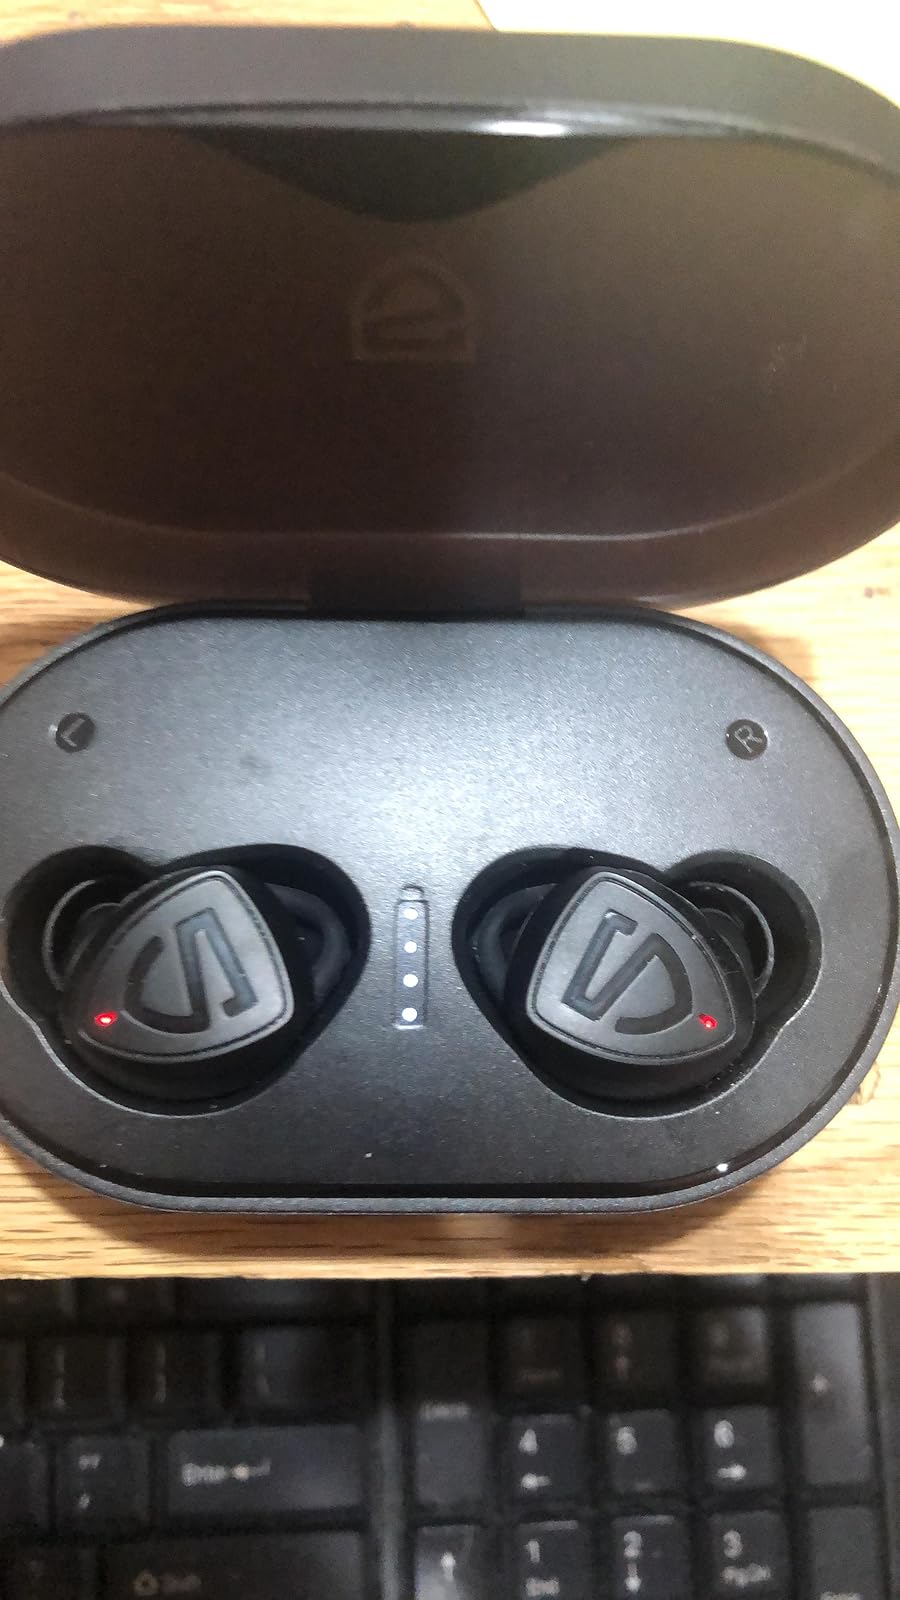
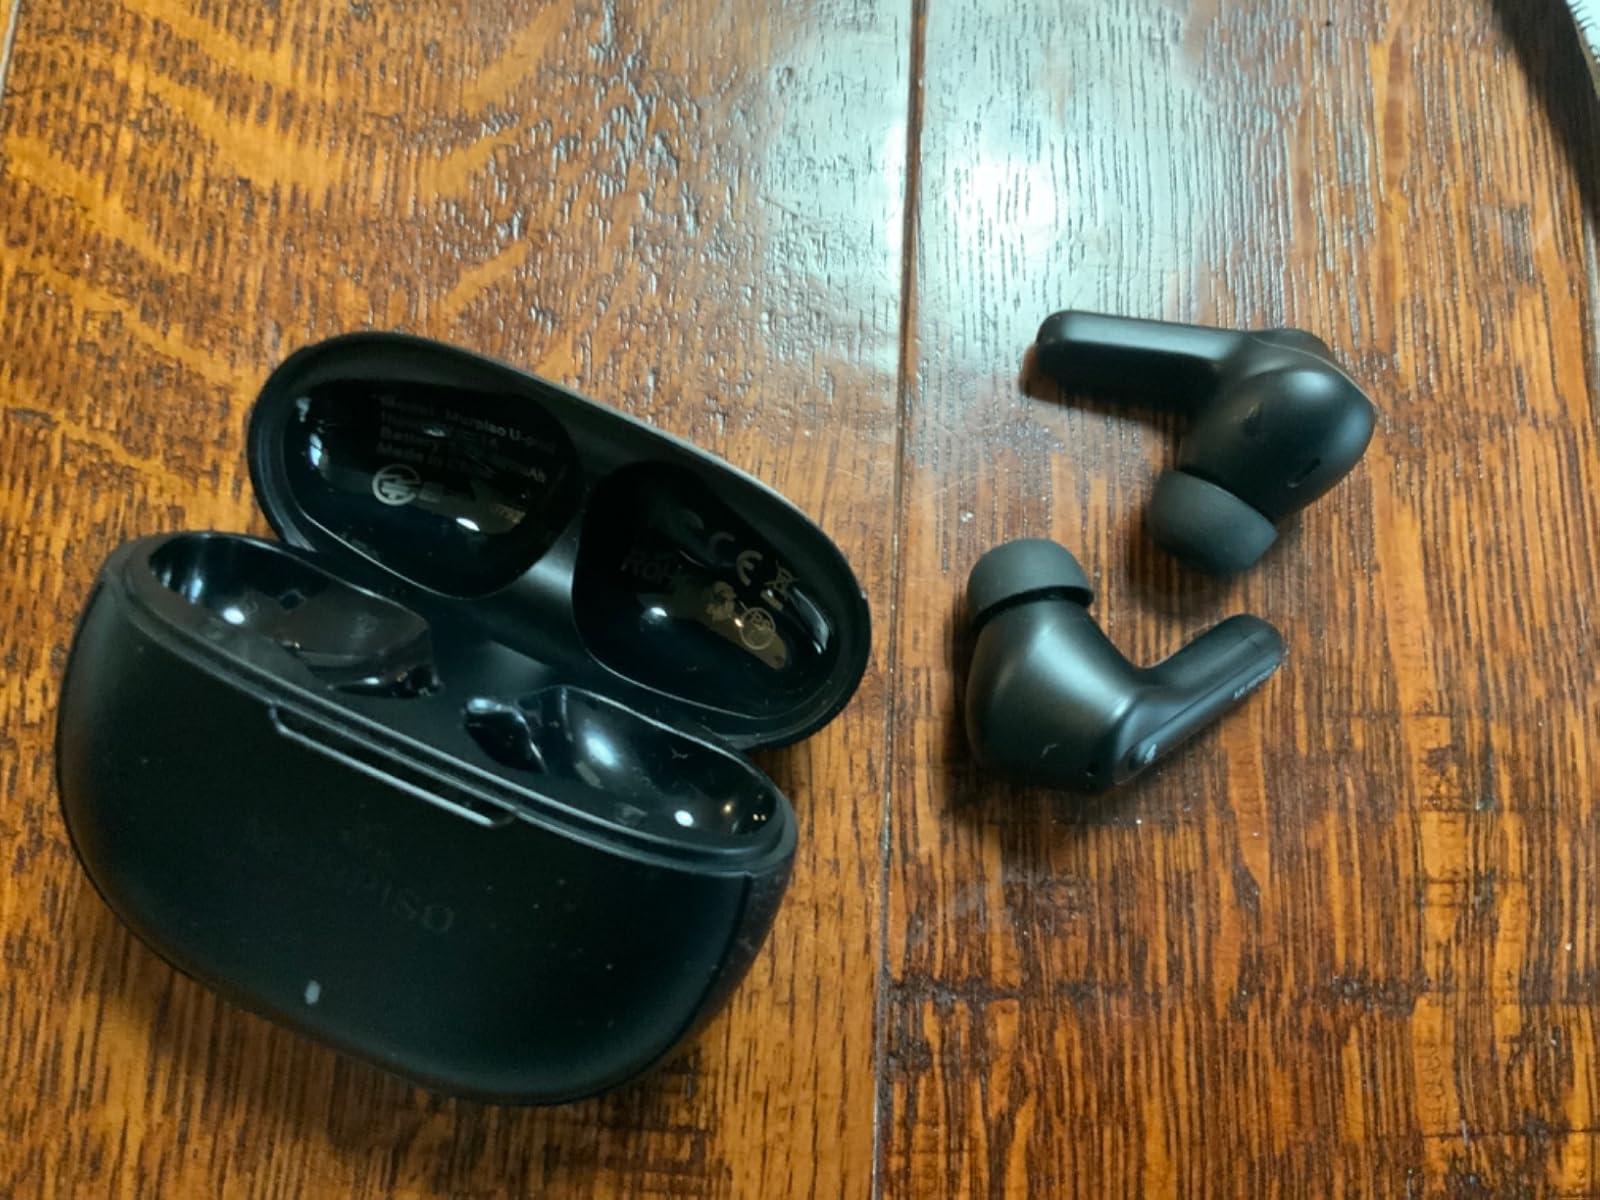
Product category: earbuds
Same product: no